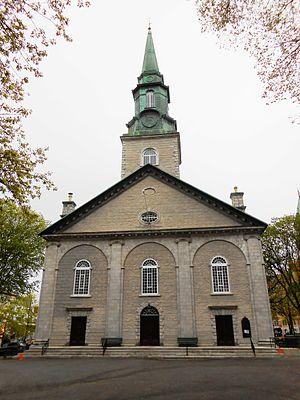
Cathédrale de la Sainte-Trinité, Québec
Cet article traite des événements qui se sont produits durant l'année 1804 au Bas-Canada.
Cet article traite des événements qui se sont produits durant l'année 1804 au Canada.